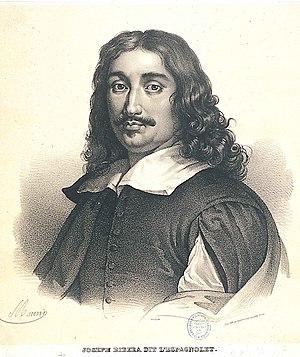
Portrait du peintre Ténébriste espagnol José de Ribera (1591 - 1652).